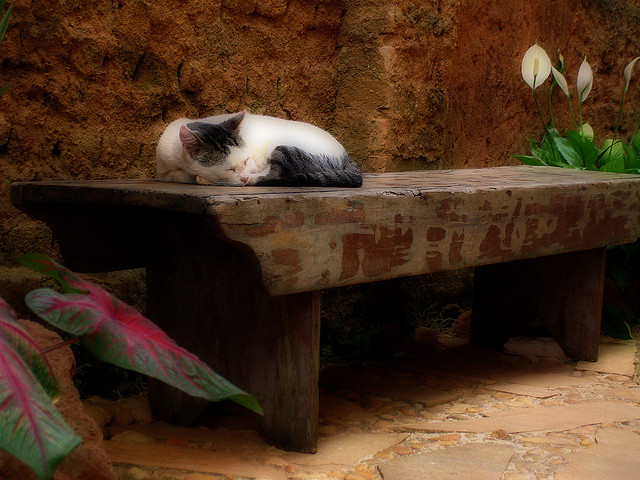
user: Given an image and a question. Answer the question in a short answer. Question: What type of flowers are in this photo? Short Answer:
assistant: lily